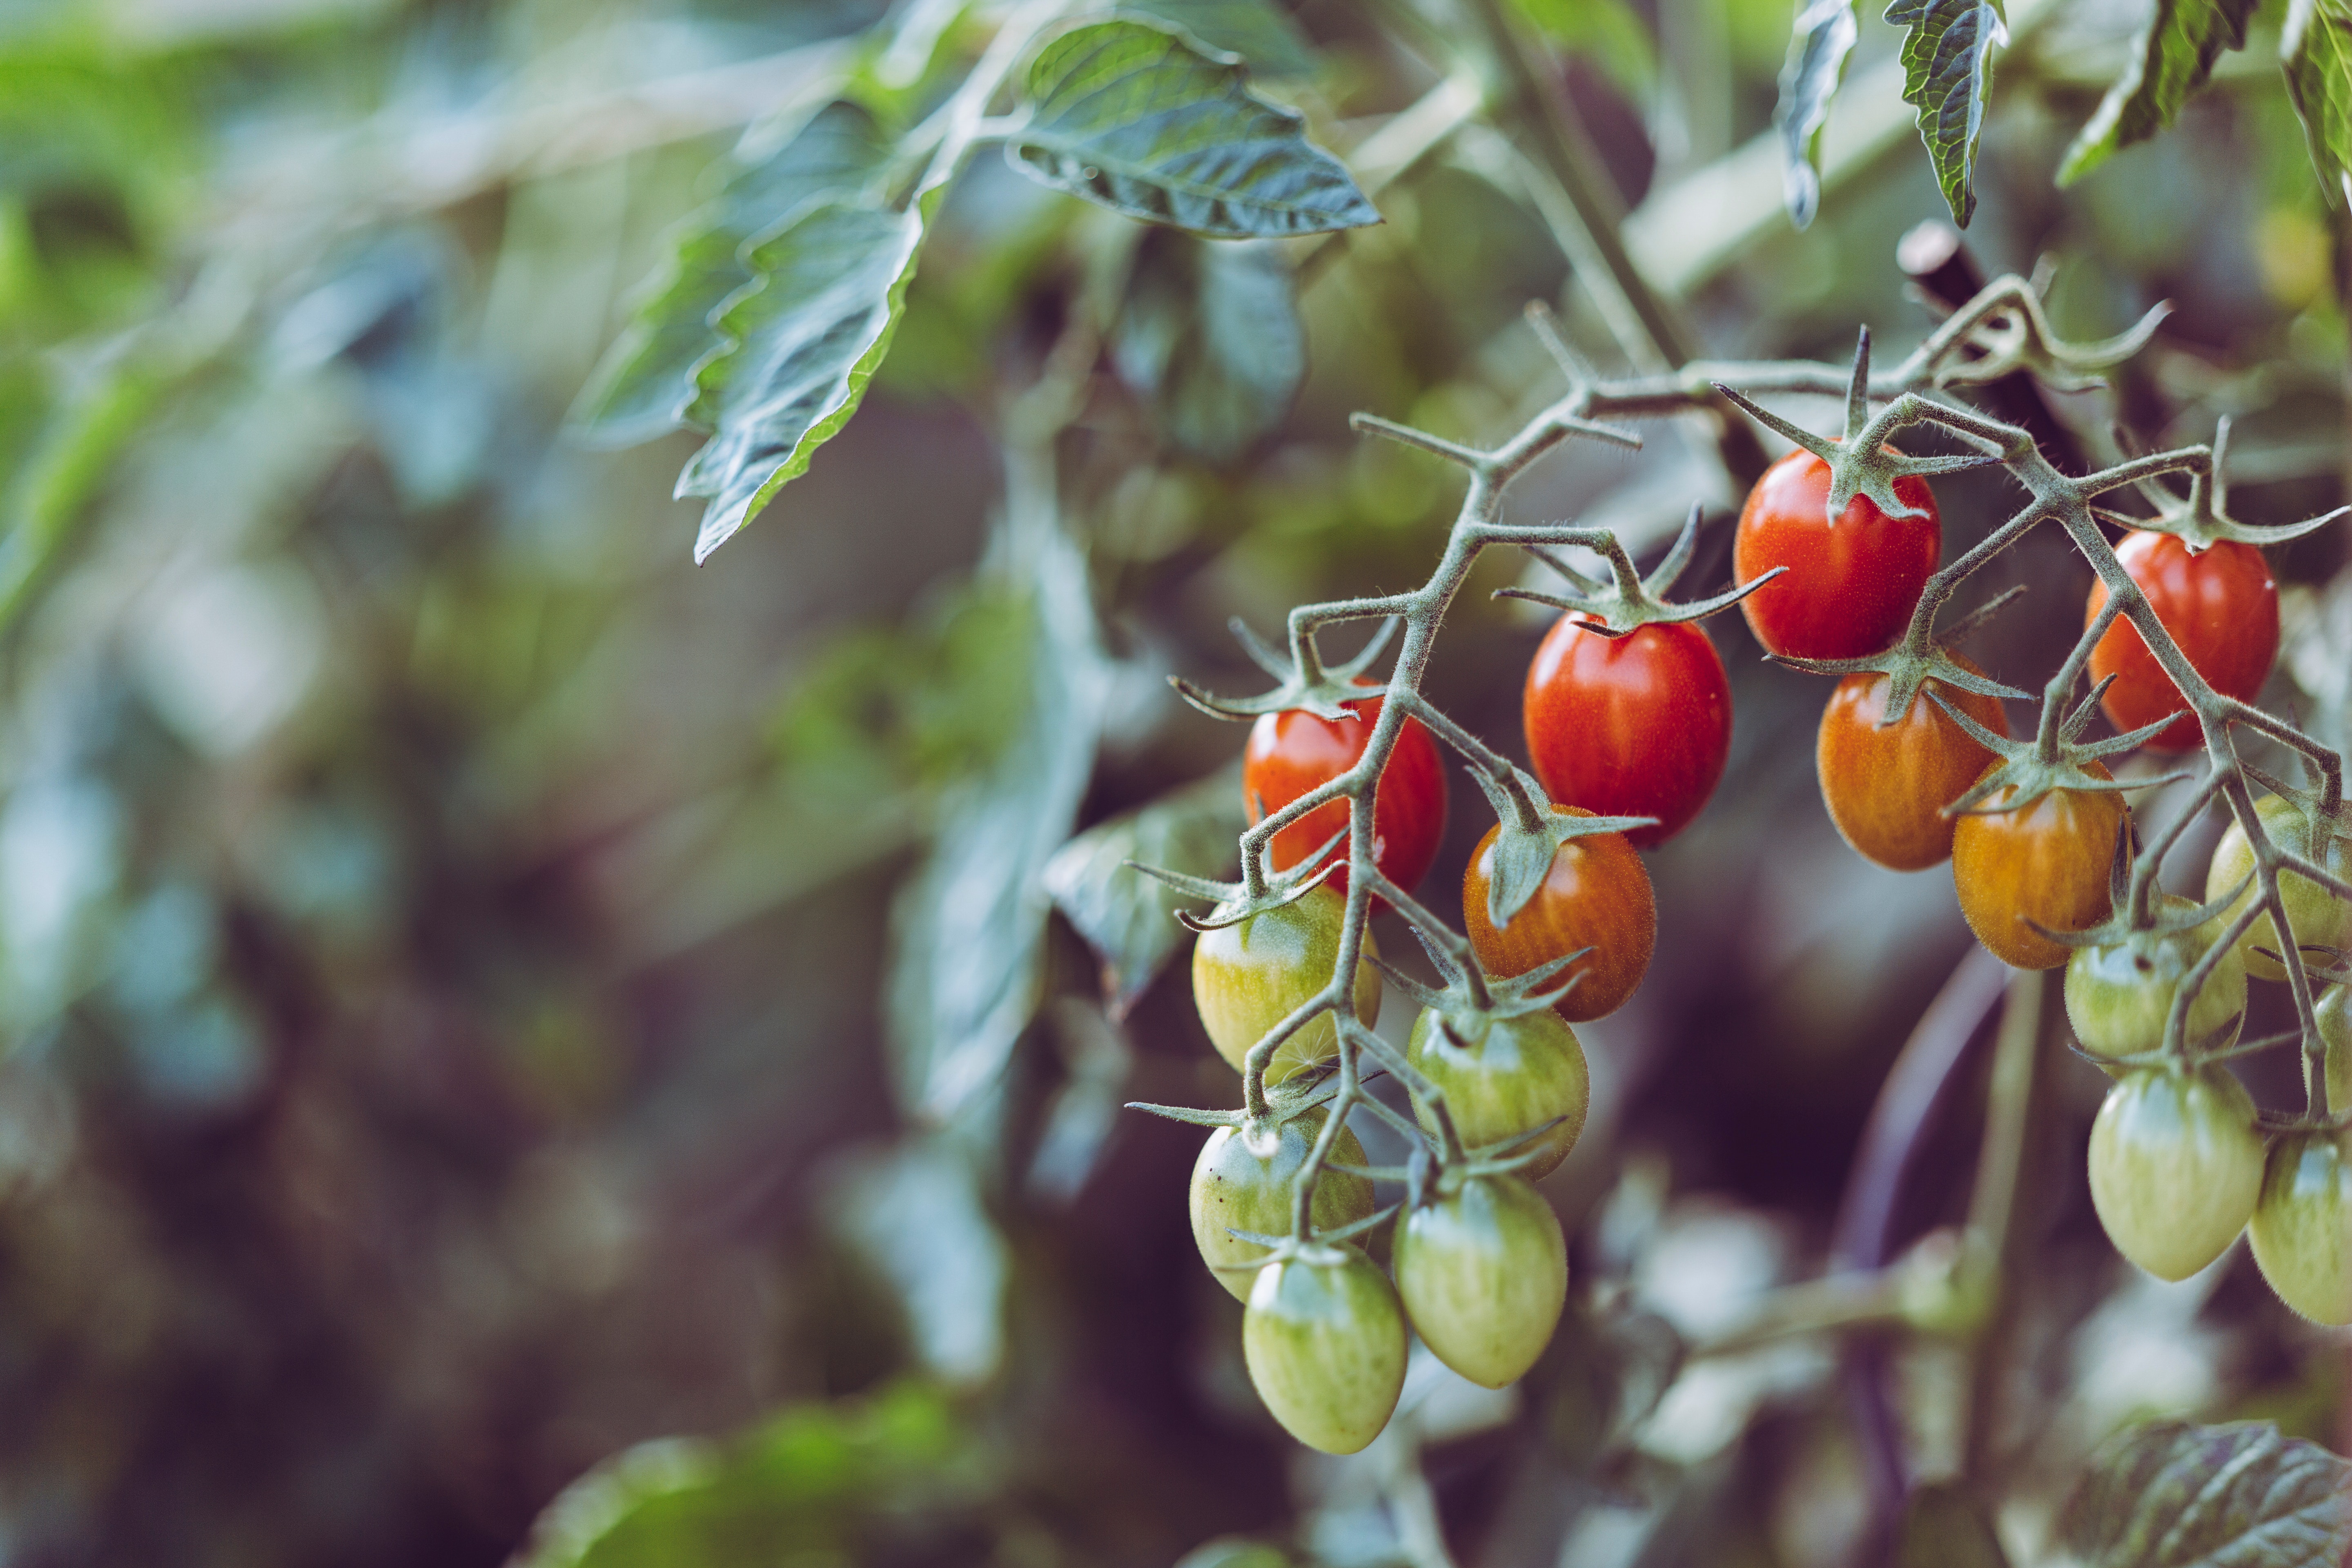
plant, fruit, flower, food, solanum, flowering plant, botany, leaf, nightshade family, tomato, produce, cherry tomatoes, gooseberry, currant, tamarillo, berry, perennial plant